Classical Anatolia

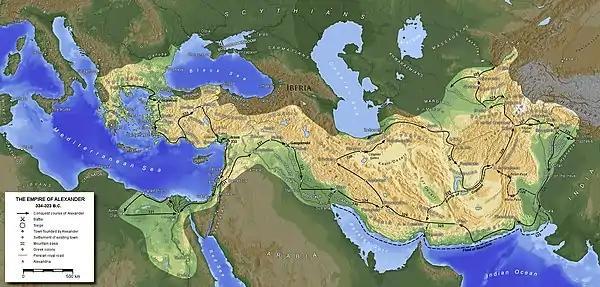
Alexander's route into Anatolia and beyond 334–323 BC

Caria was a satrap of the Persian Empire which included Lycia as well as the islands of Chios, Rhodes, and Cos at times. The appointed local ruler Hecatomnus took advantage of his position. He gained for his family an autonomous hand in control of the province by providing the Persians with regular tribute, avoiding the look of deception. His son Mausolus continued in this manner, and expanded upon the groundwork laid by his father. He first removed the official capital of the satrap from Mylasa to Halicarnassus, gaining a strategic naval advantage as the new capital was on the ocean. On this land he built a strong fortress and built up a strong navy. He shrewdly used this power to guarantee protection for the citizens of Chios, Kos, and Rhodes as they proclaimed independence from Athenian Greece. Mausolus did not live to see his plans realized fully, and his position went to his widow Artemisia. The local control over Caria remained in Hecatomnus's family for another 20 years before the arrival of Alexander the Great.